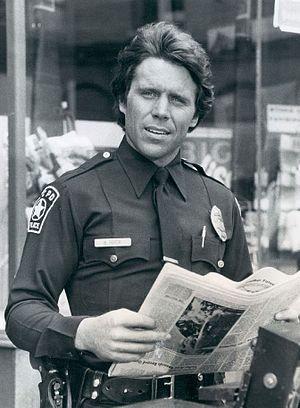
Grant Goodeve, né le 6 juillet 1952 à Middlebury, est un acteur américain.